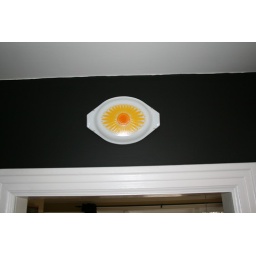
Looks great hanging in my kitchen. (yes my kitchen walls are black!)